Gold Lake (King County, Washington)

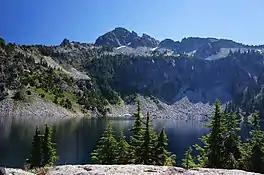
Gold Lake and Wild Goat Peak in the background

Gold Lake is a freshwater lake located on a valley on the west skirt of Wild Goat Peak, in King County, Washington. Gold Lake is surrounded by prominent peaks and lakes at the heart of the Alpine Lakes Wilderness, including Big Snow Mountain and Iron Cap Mountain.